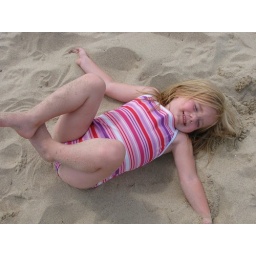
this girl LOVES to roll in the sand